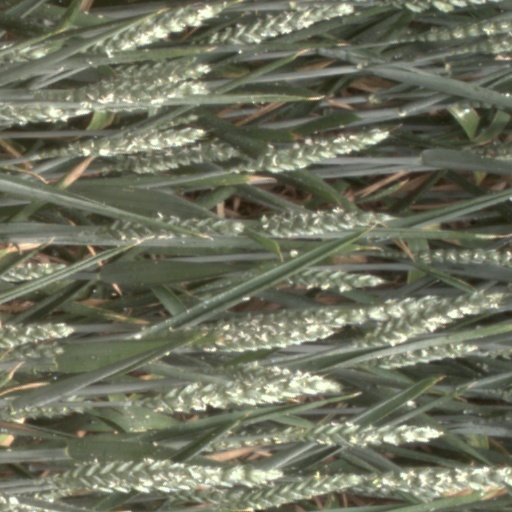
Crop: wheat